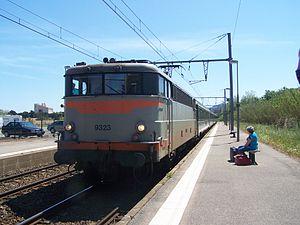
TER Languedoc-Roussillon venant de Cerbère à la frontière espagnole et faisant route vers Nîmes marque son arrêt en gare d'Argelès-sur-Mer (Pyrénées-Orientales).
La gare d'Argelès-sur-Mer est une gare ferroviaire française de la ligne de Narbonne à Port-Bou, située à proximité du centre-ville d'Argelès-sur-Mer, dans le département des Pyrénées-Orientales, en région Occitanie.